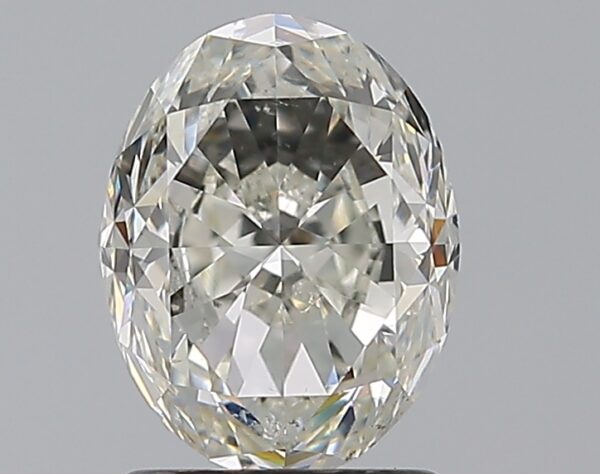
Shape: oval
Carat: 1.7
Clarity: SI1
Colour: J
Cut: FG
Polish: EX
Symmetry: VG
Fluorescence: N
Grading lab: GIA
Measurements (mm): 8.11 x 6.23 x 4.49